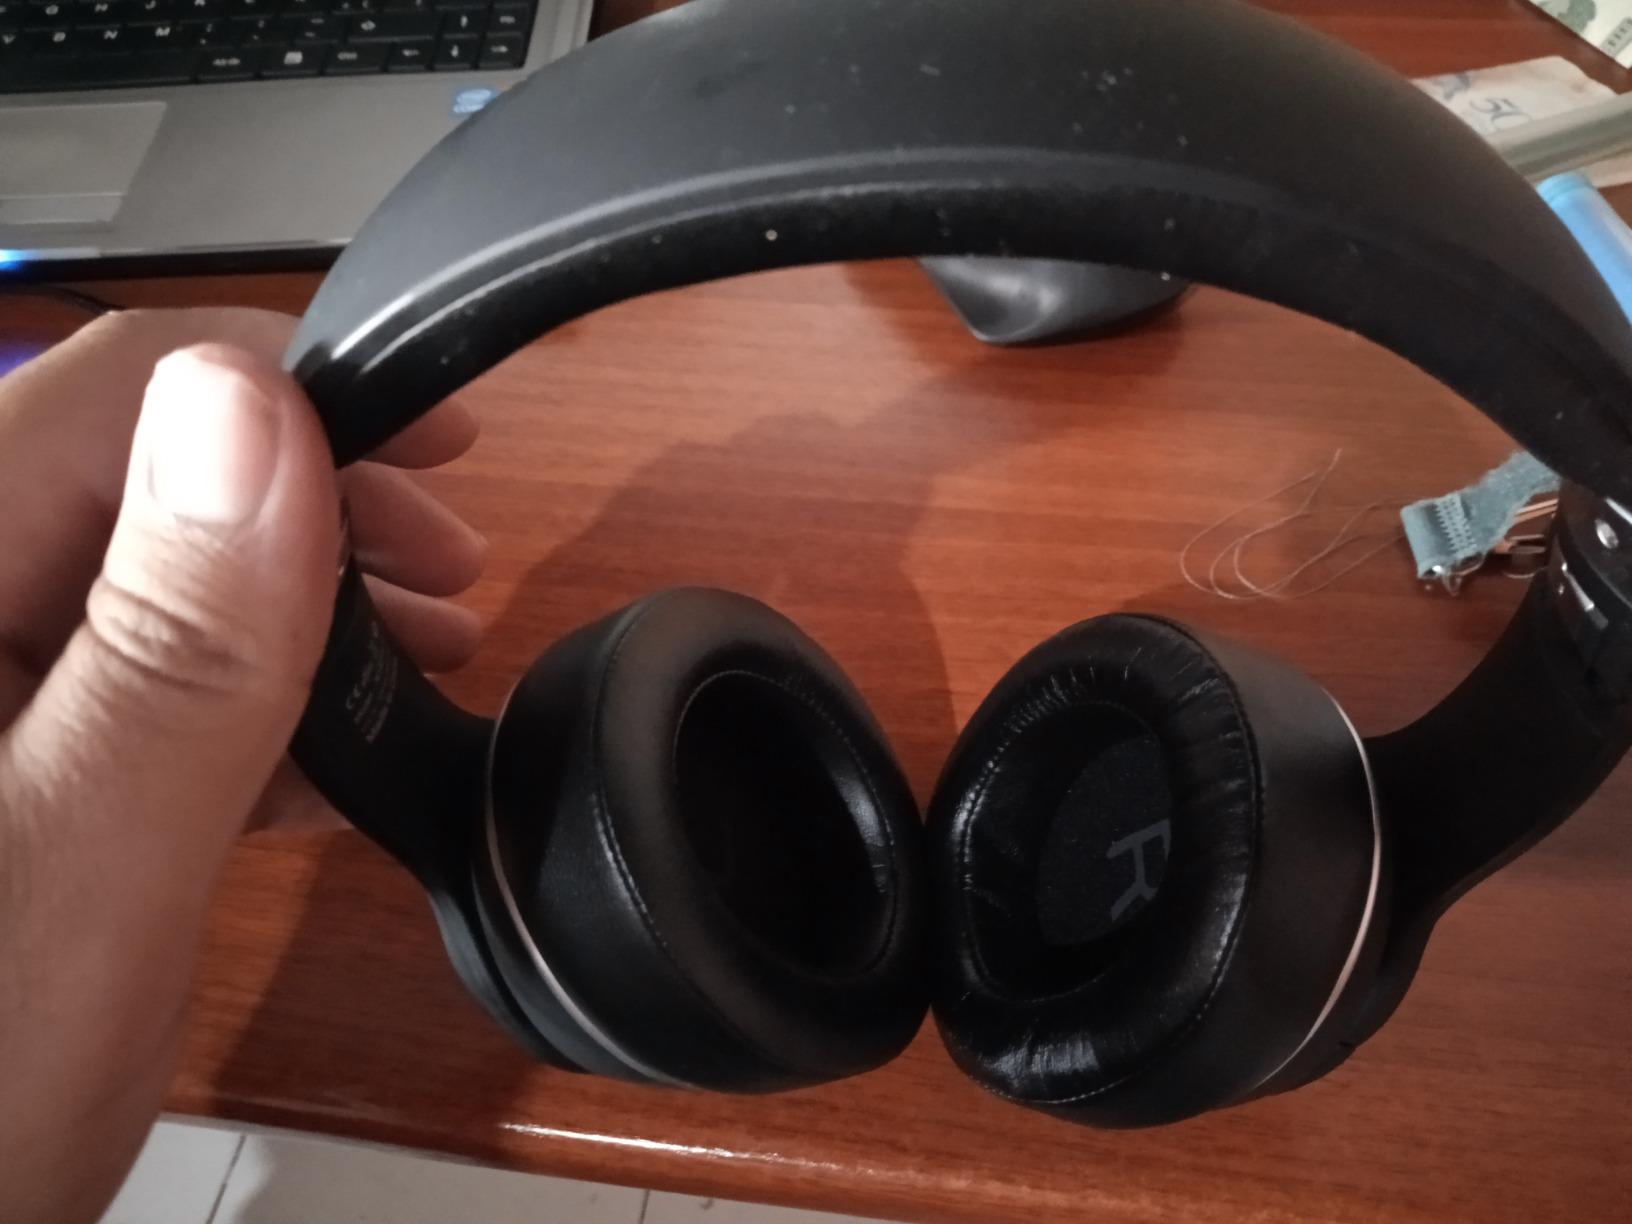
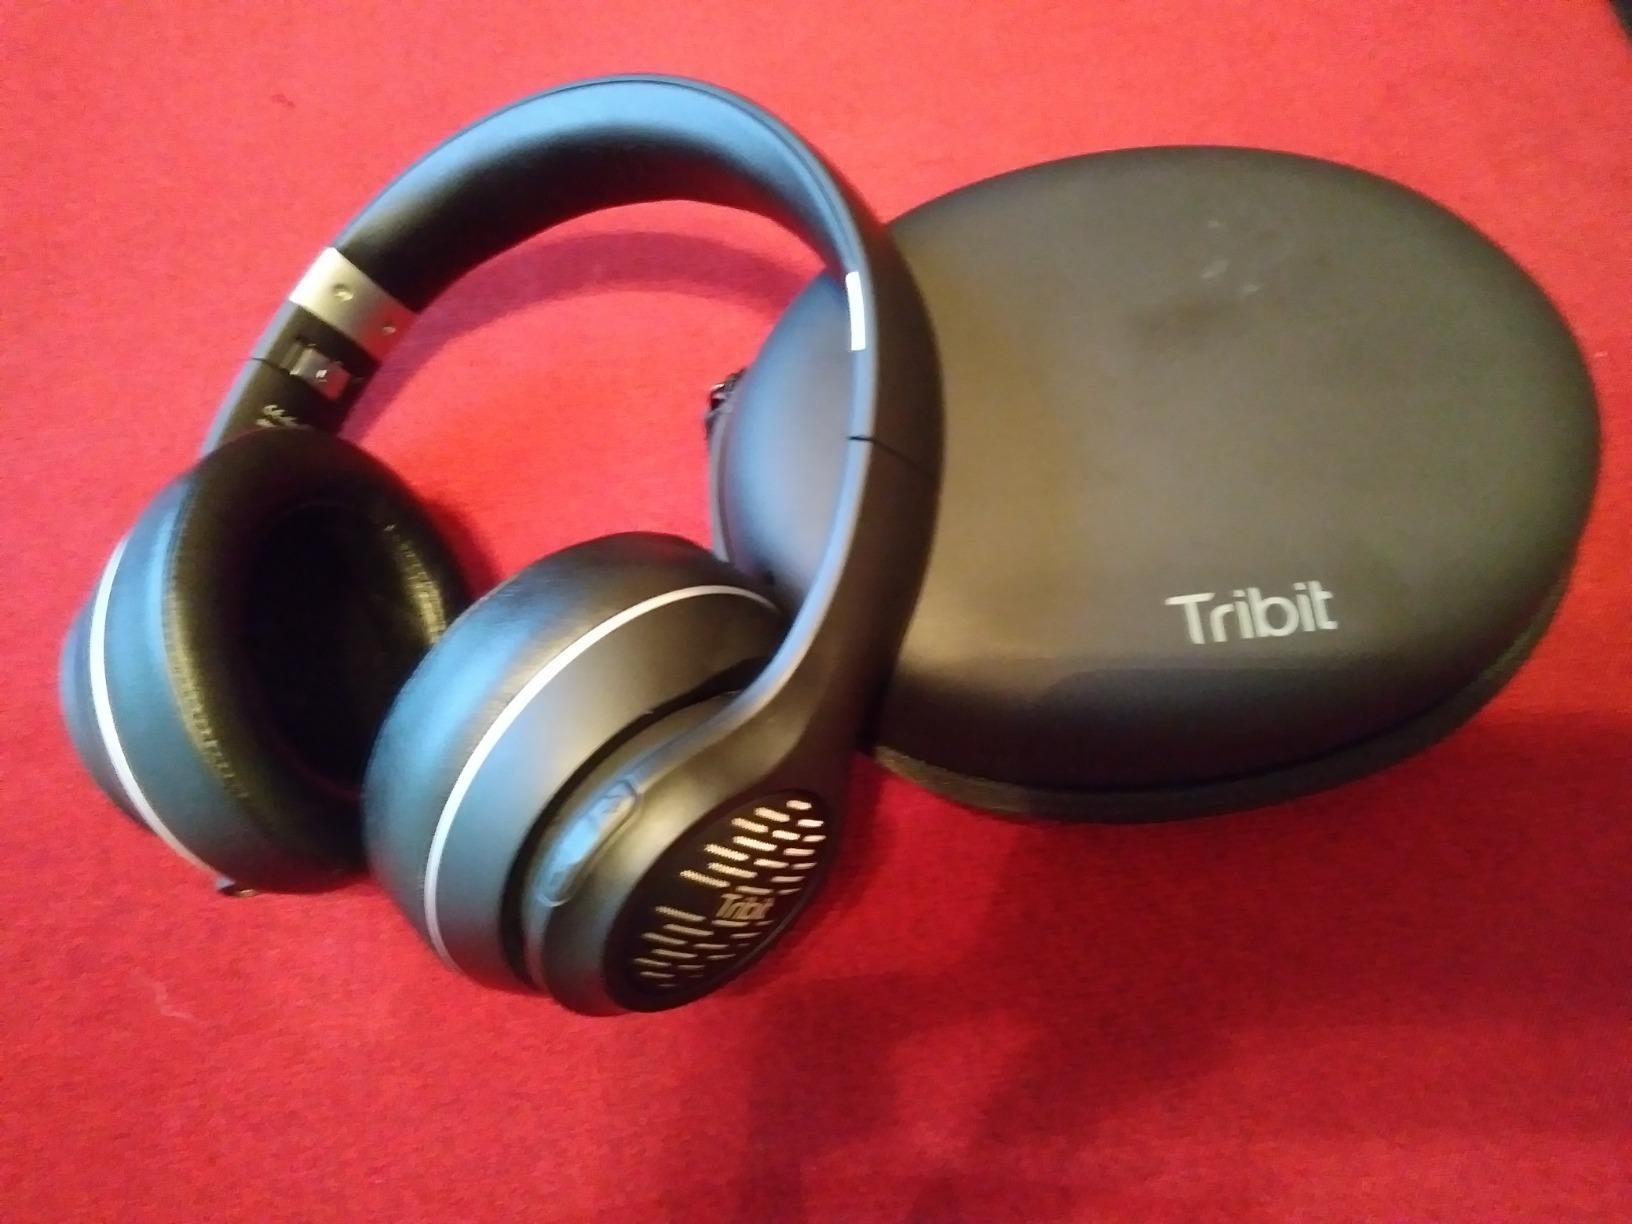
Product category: headphones
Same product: yes